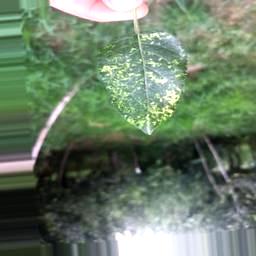
Label: Apple_Mosaic